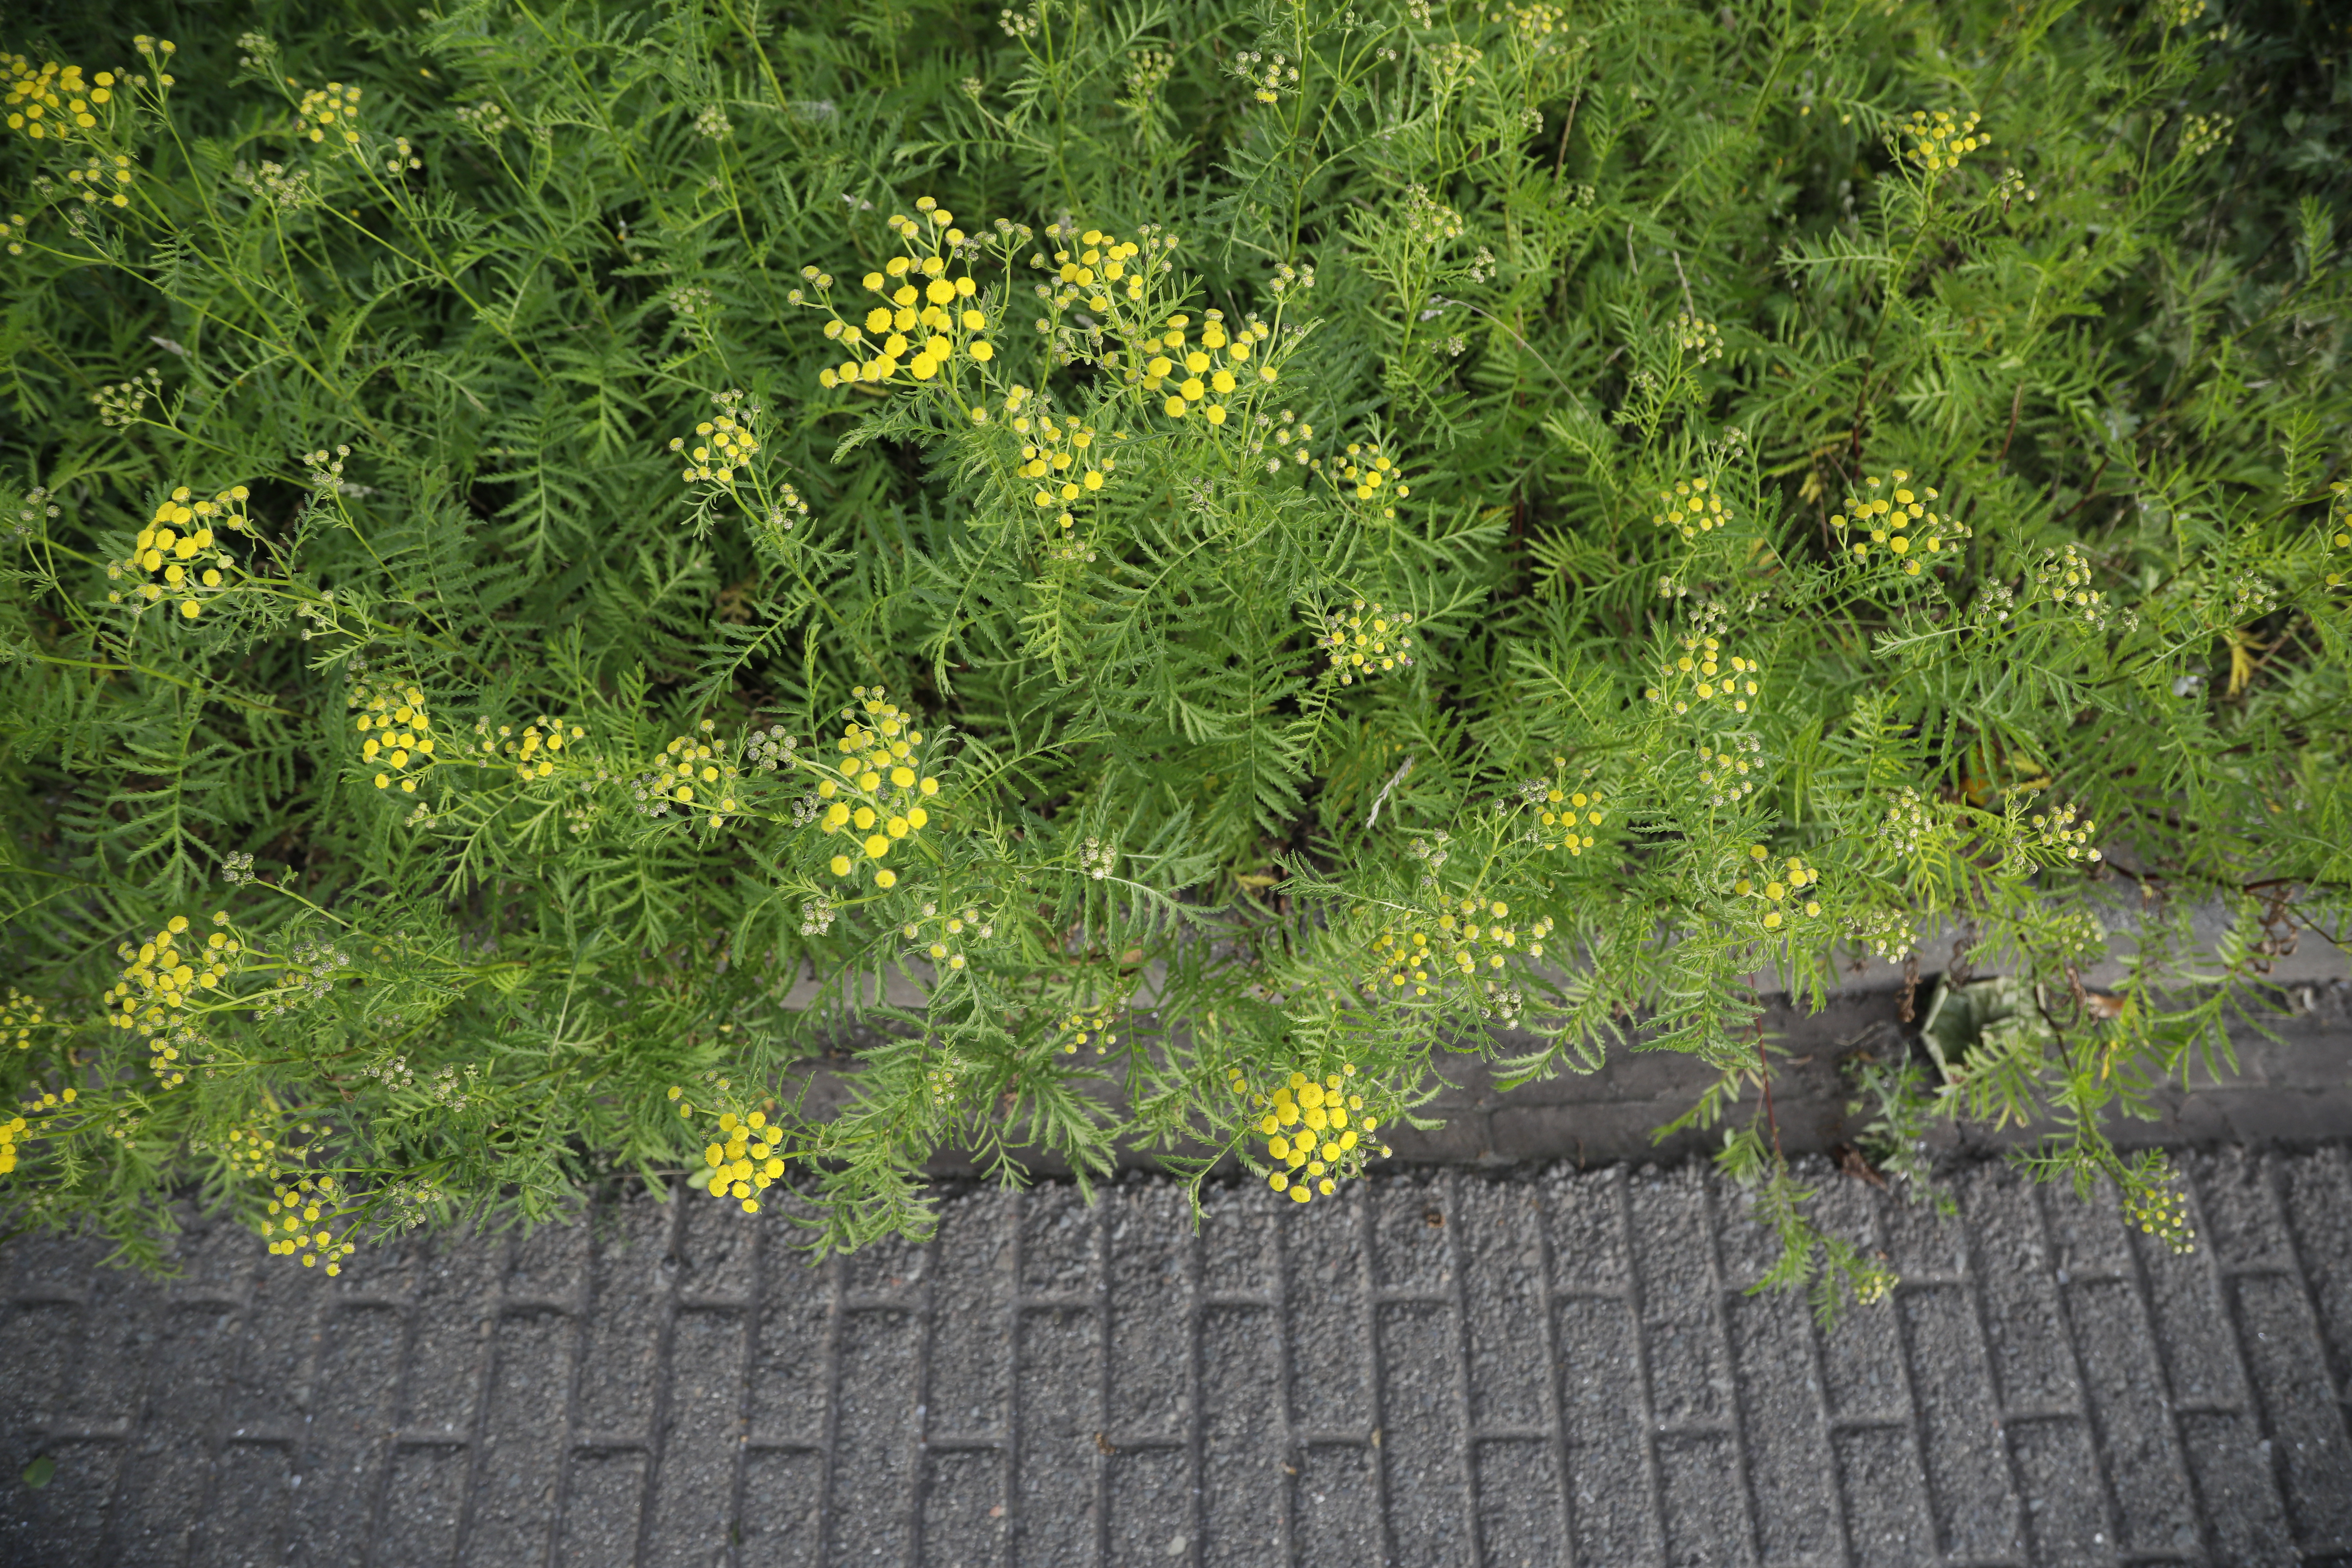
Plant species: Tanacetum vulgare